2015 Eneco Tour

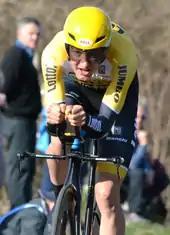
Wilco Kelderman, photographed in the time trial at Paris–Nice, came second in stage 5.

The second stage of the race started in the south of the Netherlands, starting and finishing in Breda. The course was in length and, like the first stage, was entirely flat. The stage began with a loop to the south of Breda, around Ulvenhout, then crossed the finish line to begin a much larger loop. This second loop took the riders north to Wagenberg, then south-west to Bosschenhoofd and south-east to Meer, where the Tour entered Belgium for the first time. Here the route turned north again, passing to the east of Ulvenhout and returning to cross the finish line for the second time. The final part of the stage was two laps of a finishing circuit to the east of Breda; these laps included the golden kilometre.